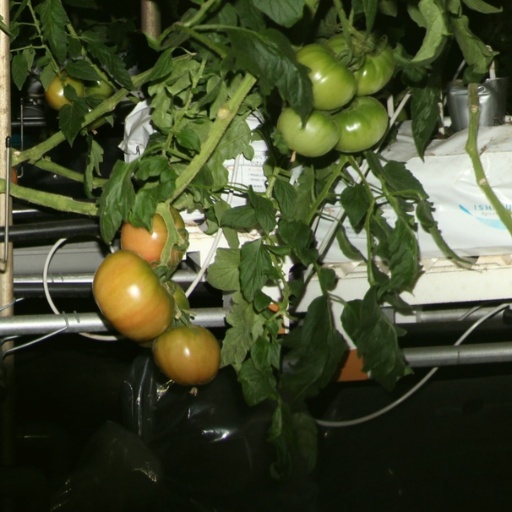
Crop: tomato